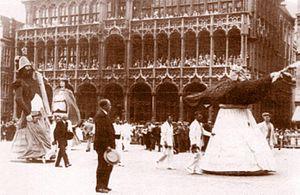
Les géants d'Ath sur la Grand'Place de Bruxelles en 1935 à l'oc­casion de l'Exposition universelle.
La ducasse d'Ath est une tradition populaire de la ville d'Ath, dans le Hainaut, en Belgique. Remontant au Moyen Âge, elle s’est enrichie au fil du temps, pour devenir une fête très appréciée qui dure plusieurs jours, caractérisée par la présence de géants processionnels, de chars décoratifs et de groupes historiques.